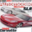
Label: automobile